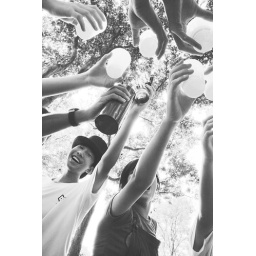
at 3 in the afternoon. on a grass patch. at east coast park. Surreal.